2006 Macau Grand Prix

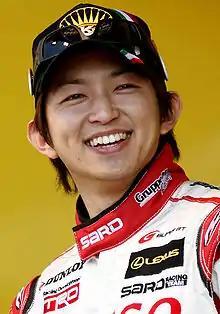
Kohei Hirate "(pictured in 2010)" was second in the duo of qualifying sessions held to determine the starting order for the qualifying race but was ultimately unable to replicate this performance in the Grand Prix itself.

Qualifying was split into two 45-minute sessions, one on Thursday afternoon and one on Friday afternoon. Each driver's fastest time from either session counted toward their final starting place in the qualification race. The first qualifying session was held in cloudy weather, and the threat of rain never materialised because the start was delayed due to multiple crashes in the Guia Race of Macau practice session. Once qualifying commenced, Asmer went fastest with a 2 minutes, 13.965 seconds lap set ten minutes before it ended. He was the only driver to reach 2 minutes, 13 seconds. Hirate was provisionally second after moving up during the session to lead the field before Asmer's fastest lap. Romain Grosjean and Kamui Kobayashi ran strongly in qualifying and finished third and fourth, respectively. Fábio Carbone did little to set a quick lap and was provisionally fifth. Conway was the best-placed British driver in sixth. Though he entered the pit lane for a car and brake check after going off the circuit, Antinucci was seventh, Streit took eighth and Kimball ninth. Di Resta, tenth, had car handling difficulties, punctured his right-front tyre by driving over debris at the Melco hairpin and locked his brakes. Koudai Tsukakoshi, eleventh, was almost two seconds off Asmer's pace. Following him were the Carlin duo of Maro Engel and Sébastien Buemi and the Japanese pair of Nakajima and Oshima. The German duo of Sutil and Vettel took the 16th and 17th positions. The British F3 International Series Rookie of the Year Oliver Jarvis had food poisoning and took 18th, followed by fellow British drivers James Jakes and Stephen Jelley. Ikeda, Yelmer Buurman, Jonathan Kennard, Rodríguez, Ho, Máximo Cortés, Ávila, Winslow, Cheong, Lei and Merszei completed the provisional grid order. Kimball pushed hard and crashed heavily at Fisherman's Bend corner, causing the session's first stoppage. Kimball was unhurt and exited his car unaided and helped clear debris. Soon after, Sutil ended the session two minutes early for not noticing a warning flag alterting drivers of the slippery track surface at Fisherman's Bend and striking a wall. Sutil was uninjured but remained in his car for several minutes for safety reasons.